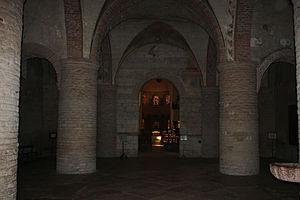
Le narthex qui acceuille les fidèles est toujours sombre